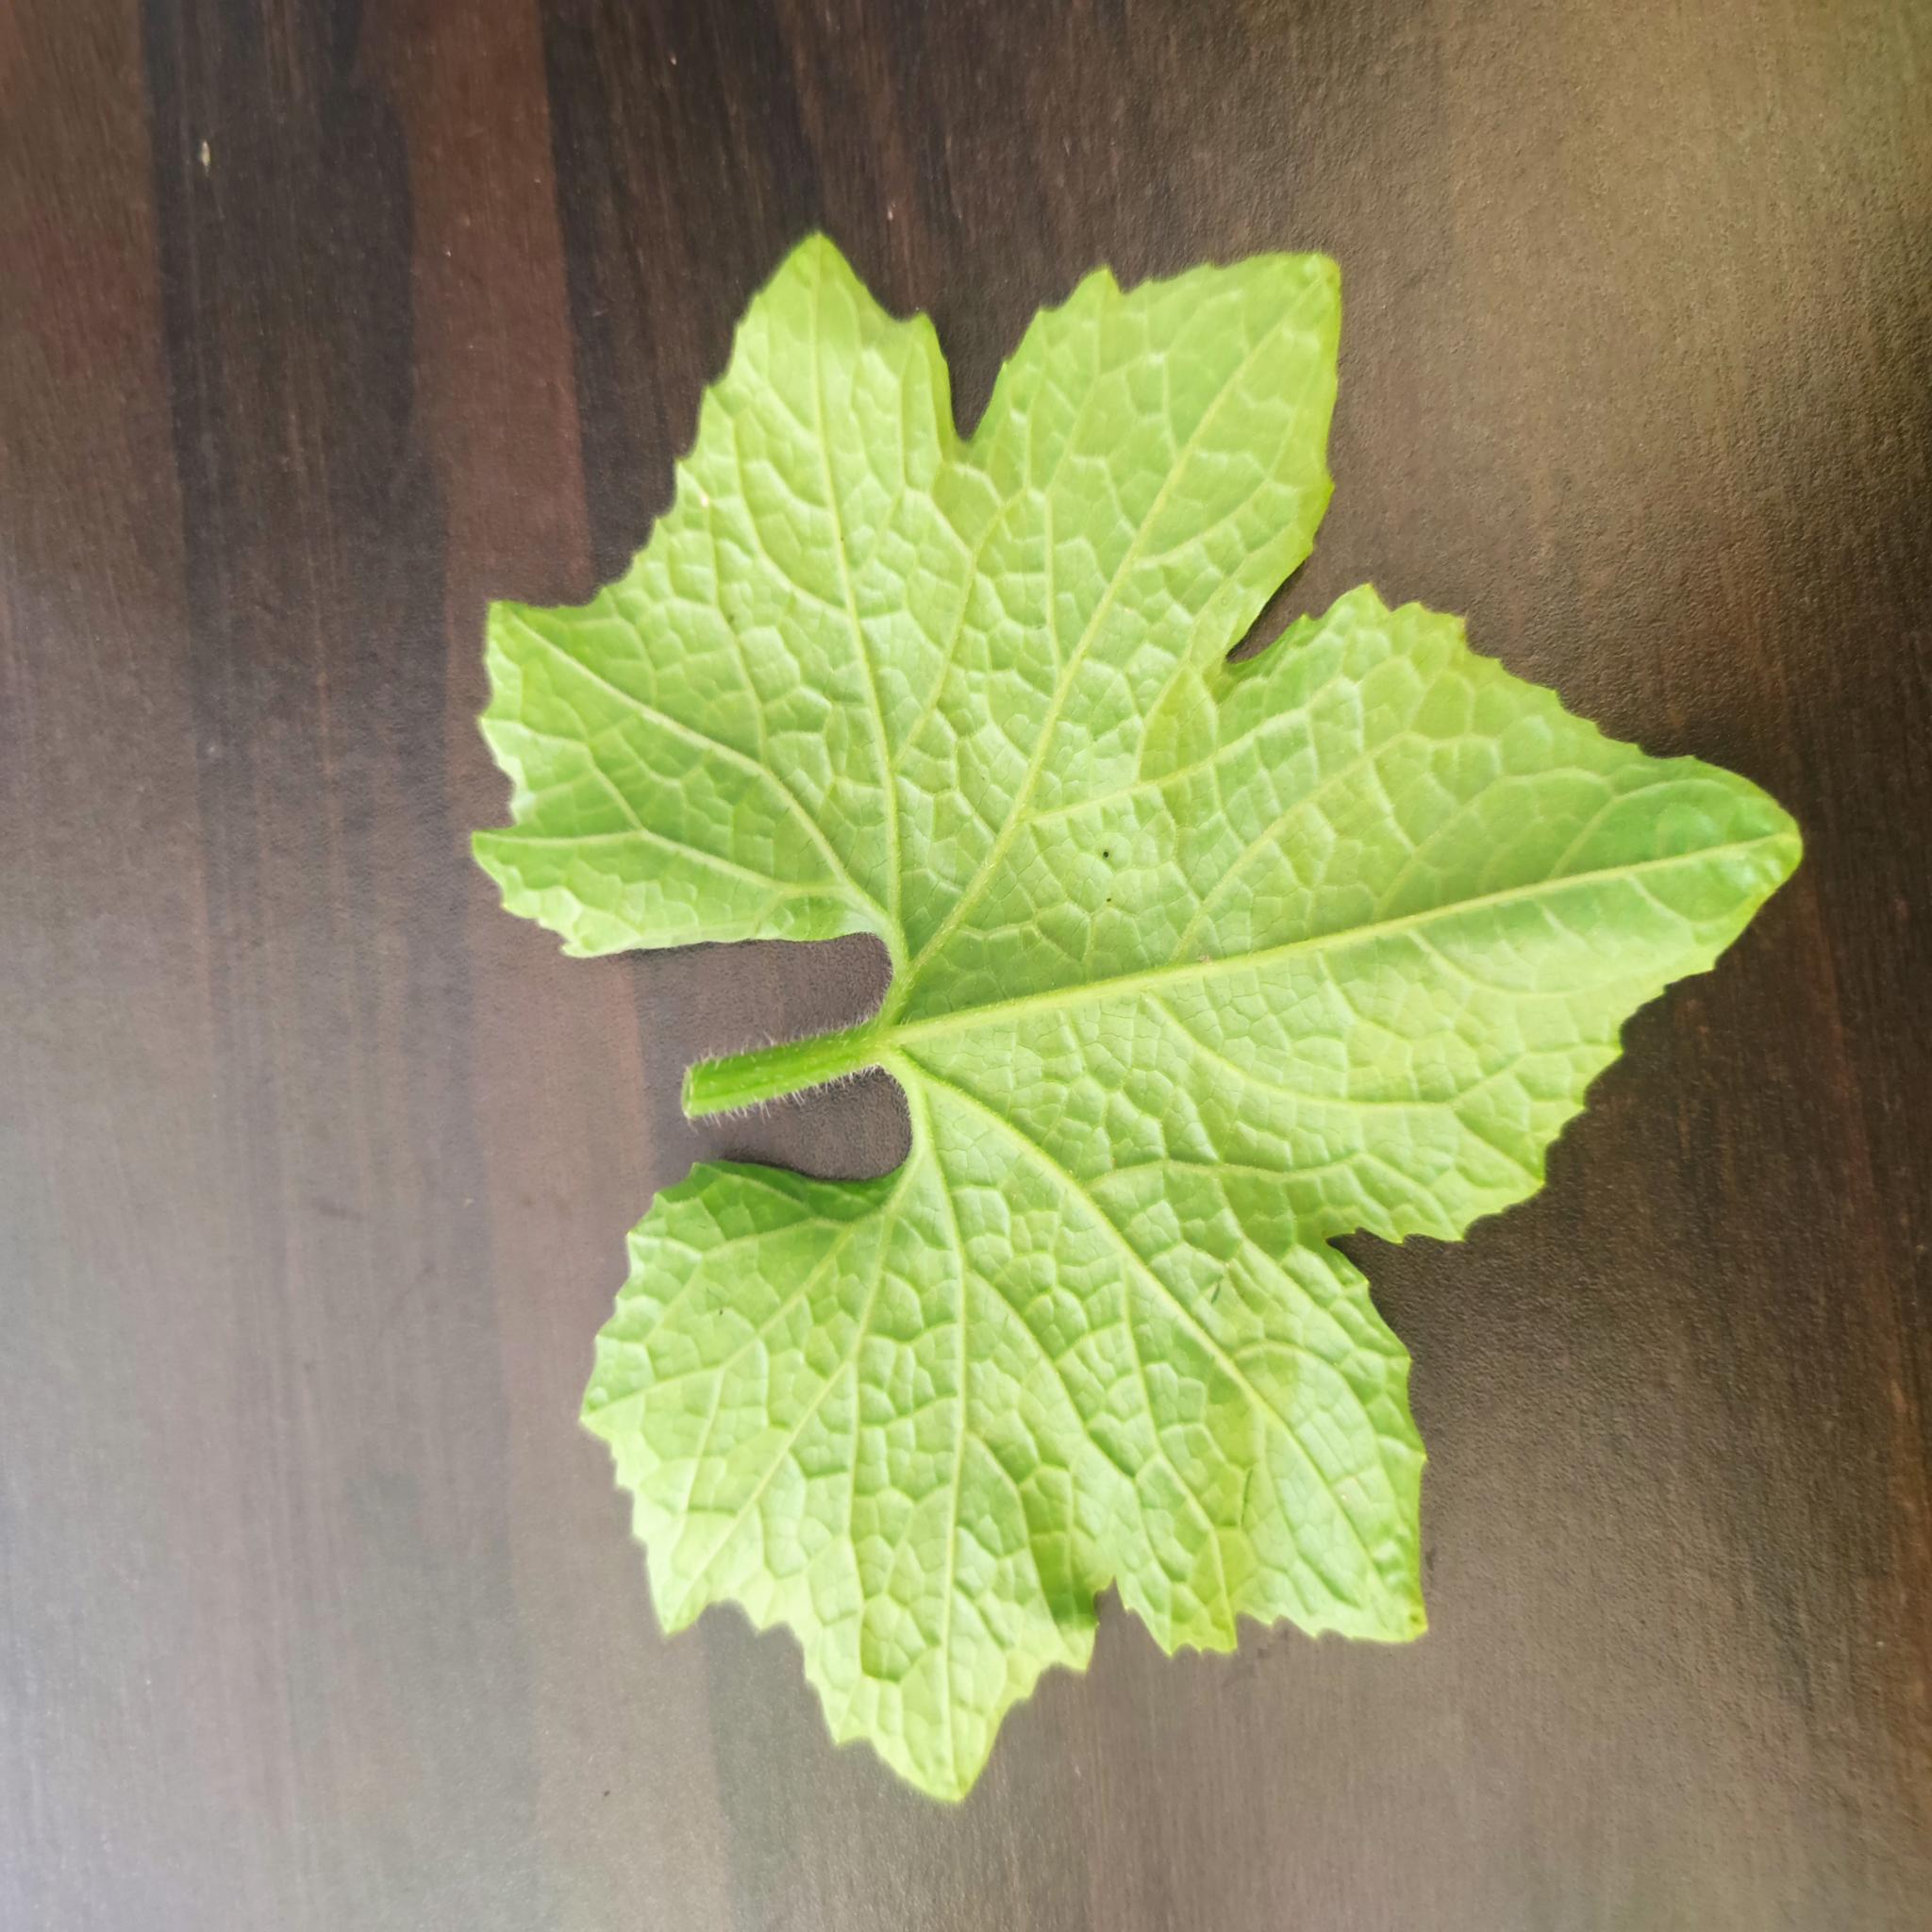
Label: Healthy